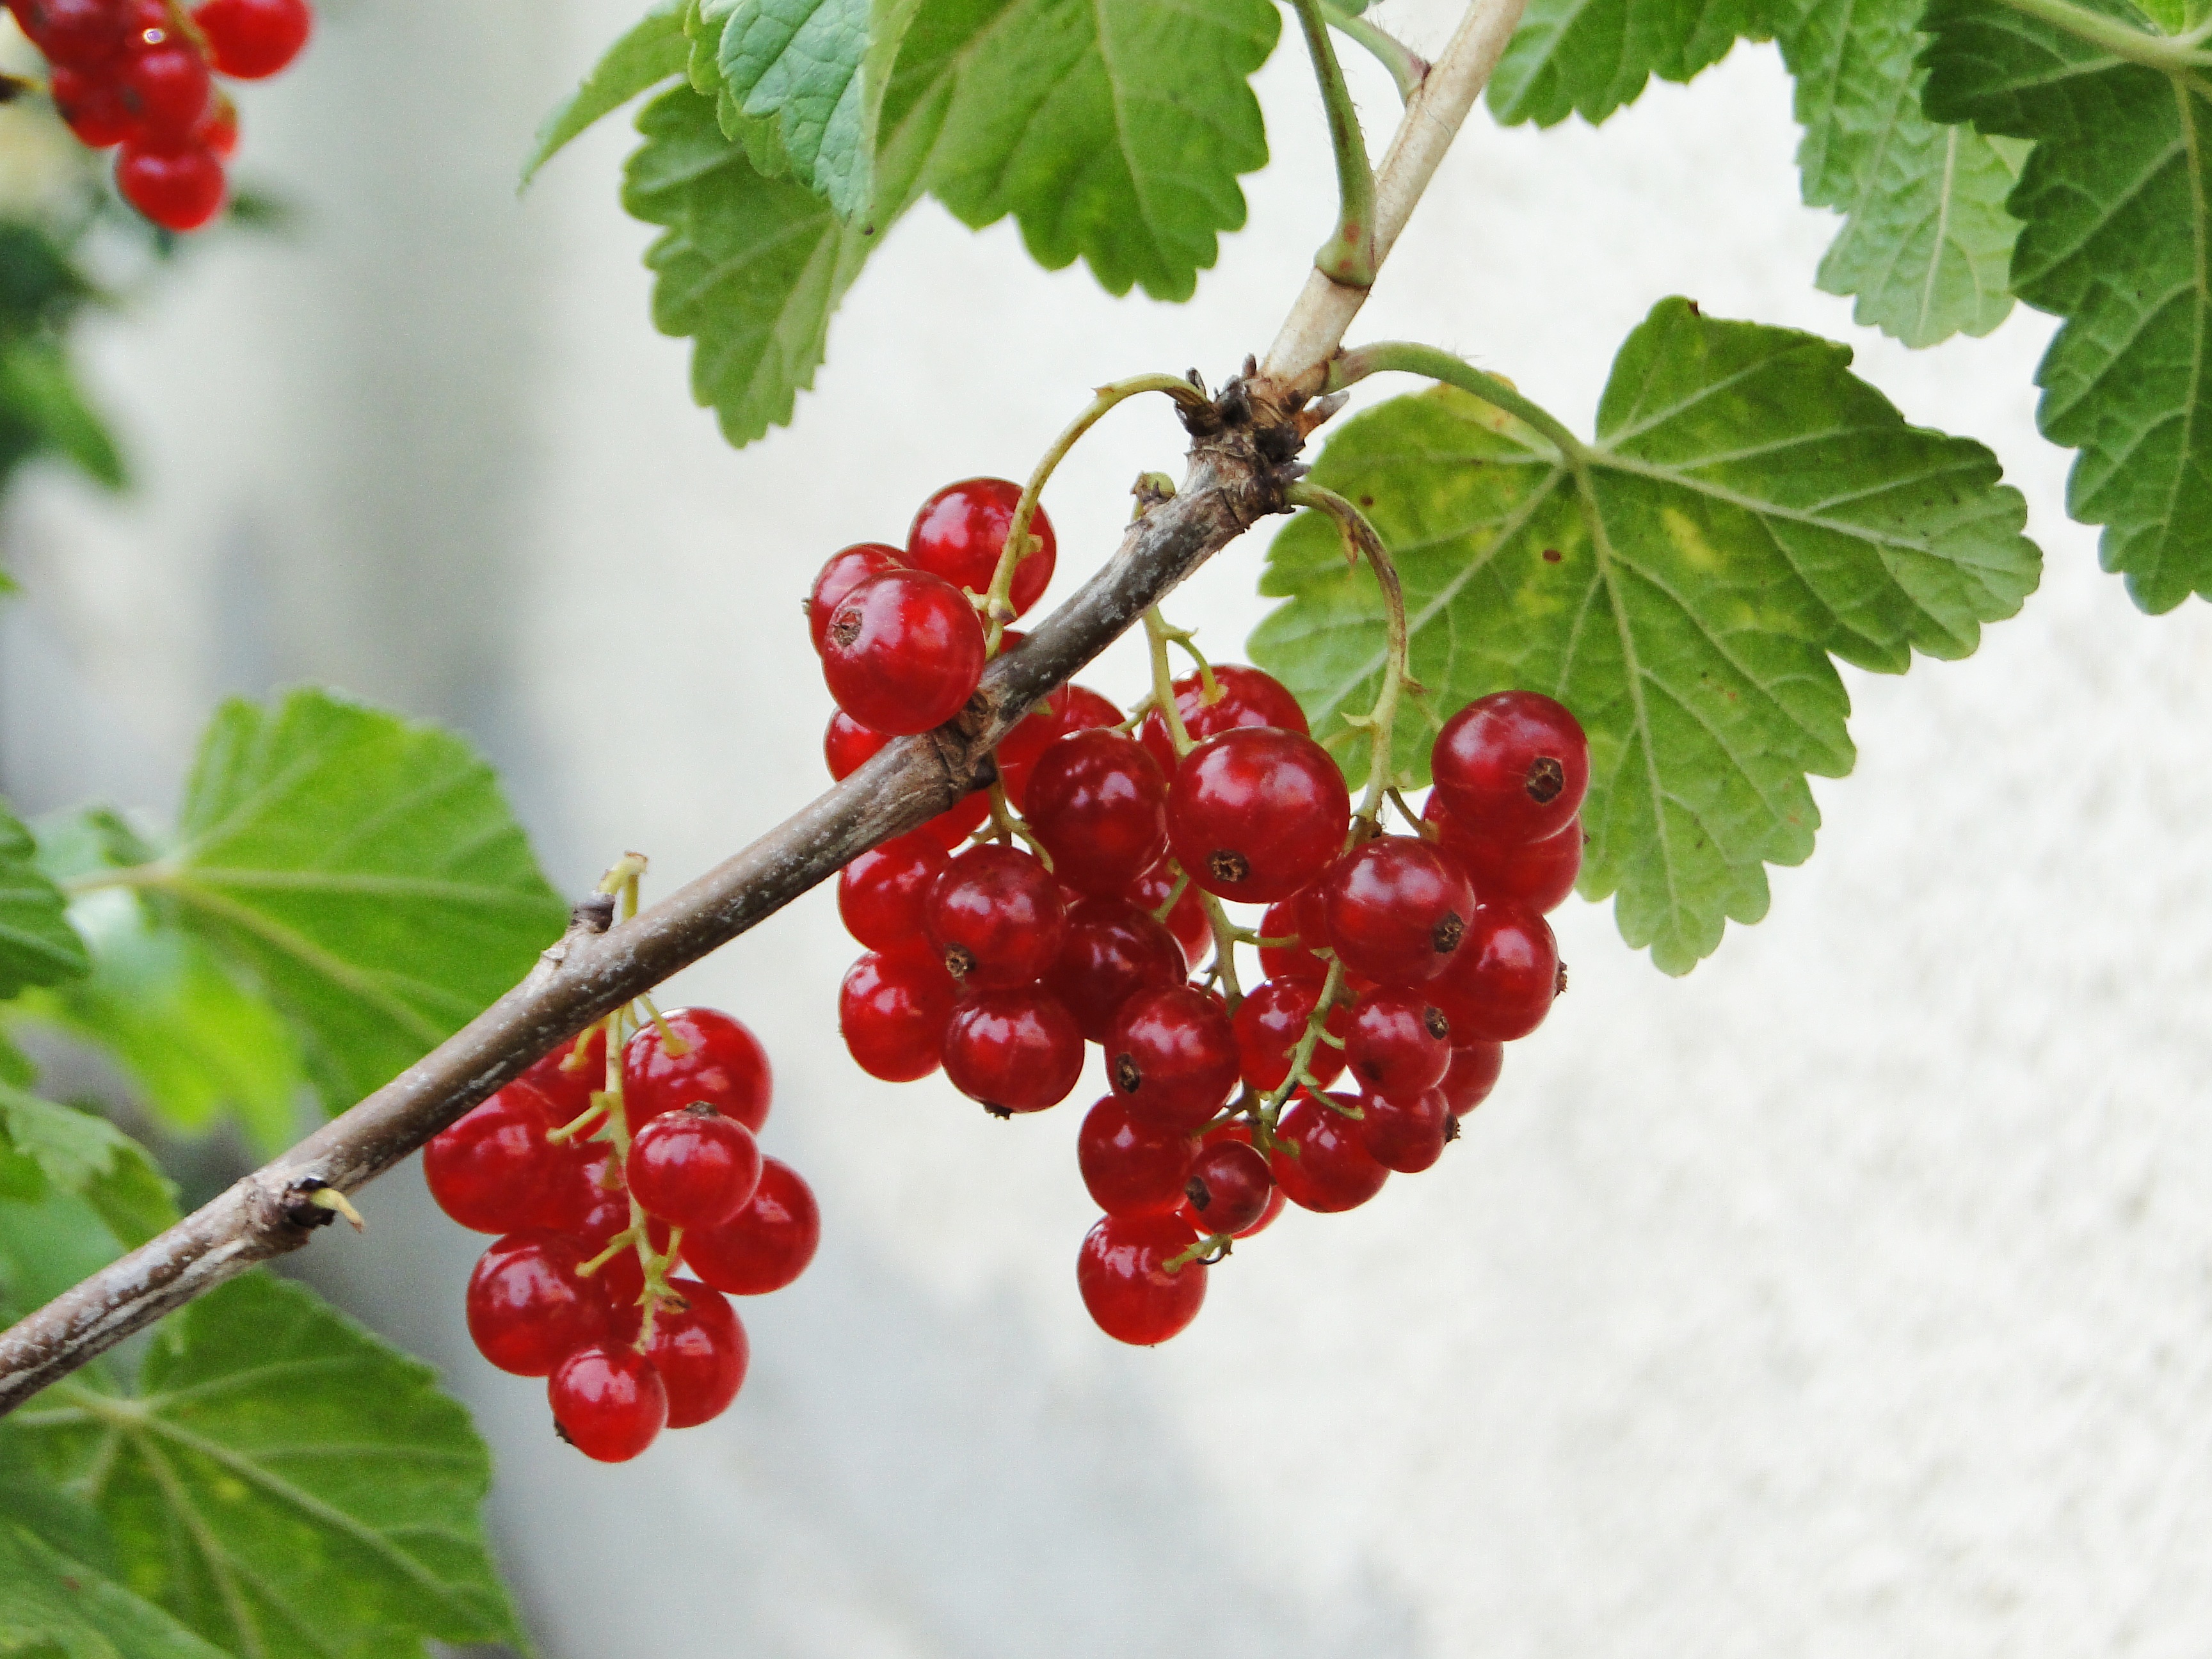
branch, plant, fruit, berry, flower, food, produce, close, blackberry, shrub, soft fruit, flowering plant, currant, red currant, garden currant, land plant, zante currant, chinese hawthorn, boysenberry, loganberry, wine raspberry